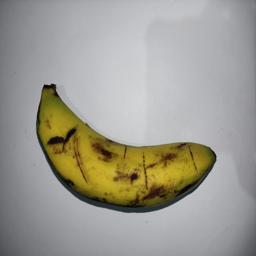
Banana variety: Sagor Kola